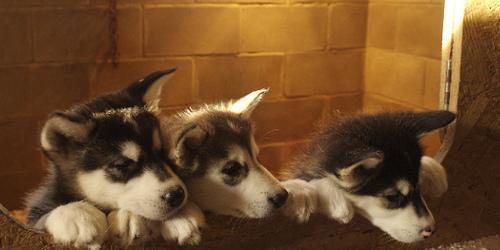
malamute